Mont Lassois

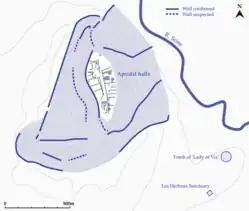
The Celtic oppidum of Mont Lassois (Mussé du Pays Châtillonnais)

Mont Lassois covers the course of the Seine and occupied it since the Neolithic. Also, it worked as an oppidum that seems to have controlled the circulation of tin from Great Britain to Italy at the end of the Hallstatt. The Vix Palace and the fortified city that surrounds it bear witness to this period. The local population, ruled by a female aristocracy in the 6th century BC, took advantage of this situation to tax the passing convoys. The resulting opulence is shown through the richness of the burials built according to the funerary rite of the chariot tomb. Among others, a very rich tumulus at Vix contains the remains of a woman, probably a queen or a priestess, a revealing discovery about the status of women in Celtic society. The function of Mont Lassois then seems to change temporarily to the benefit of the development by the Lingones of Vertillum, which are 20 km away.